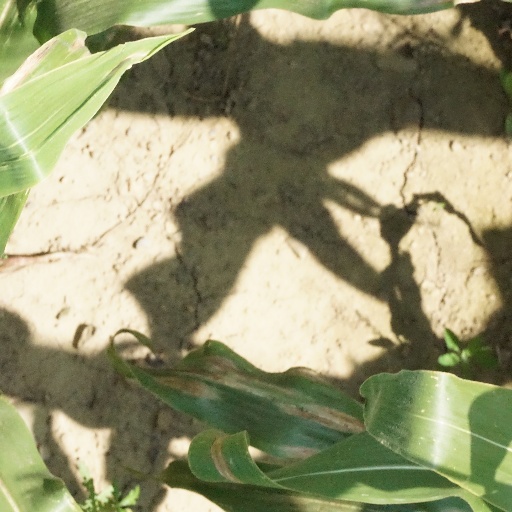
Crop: maize; corn